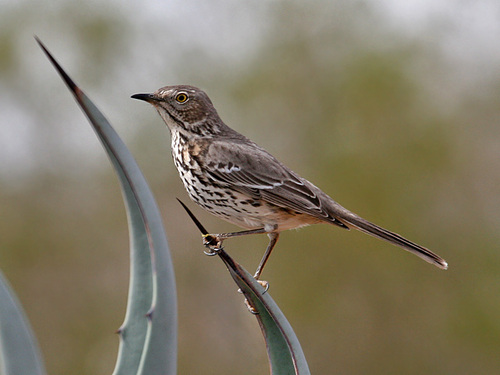
this little bird has a white with brown speckled belly and breast, with white wingbars and black primaries.
long lean bird with a long tail and a short black beak- it has long legs.
this bird has a black bill and brown tarsus alsothe breast and belly of this bird is brown and white speckled and the wingbars are white.
a small brown bird with a white and black spotted belly.
this bird has wings that are brown and has a black bill
this bird has wings that are brown and has a spotted belly
this bird is long and thin with a spattering of black throughout his body while mostly brown on his belly and back feathers.
this bird has wings that are brown and has a striped belly
this bird has spotted brown and white breast with a pointed bill
Species: Sage Thrasher